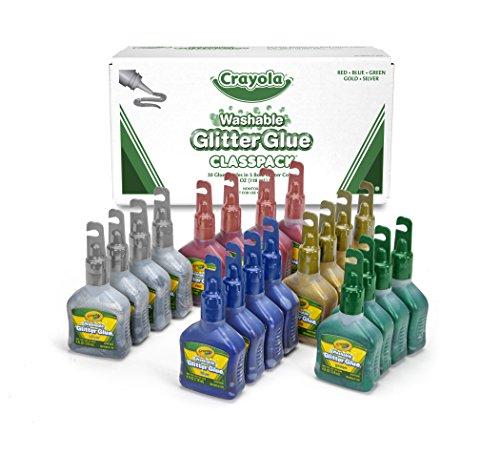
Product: Crayola Glitter Glue Bulk, 20 Count Classpack, Washable Craft Glue, 5 Assorted Colors
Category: Toys & Games | Arts & Crafts | Adhesives
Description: The Crayola Washable Glitter Glue Classpack features 20 4 oz bottles in 5 assorted colors.
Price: $12.35
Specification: ProductDimensions:13.9x5.7x6.6inches|ItemWeight:7.4ounces|ShippingWeight:7.3pounds(Viewshippingratesandpolicies)|DomesticShipping:ItemcanbeshippedwithinU.S.|InternationalShipping:Thisitemisnoteligibleforinternationalshipping.LearnMore|ASIN:B01M8M2366|Itemmodelnumber:69-0200|Manufacturerrecommendedage:35months-15years